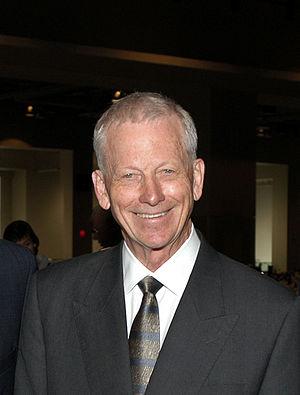
William J. Rutter, né le 28 août 1928, est un biochimiste américain qui cofonde avec Edward Penhoet et Pablo DT Valenzuela la première société de biotechnologie Chiron Corporation. En tant que président du département de biochimie et de biophysique de l'université de Californie à San Francisco, Rutter contribue à faire de ce département un chef de file dans le domaine universitaire de la biotechnologie pendant le boom biotechnologique de la région de la baie de San Francisco dans les années 1980.